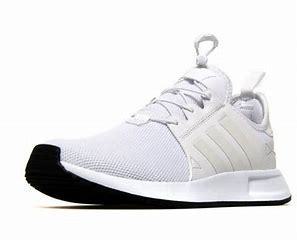
Brand: Adidas
Model: _plr